Tom Limoncelli

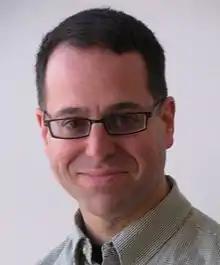
Tom Limoncelli

Tom Limoncelli (born December 2, 1968) is an American system administrator, author, and speaker.